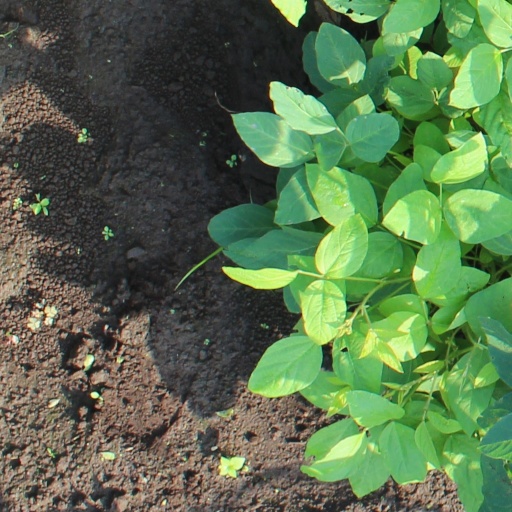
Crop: soybean